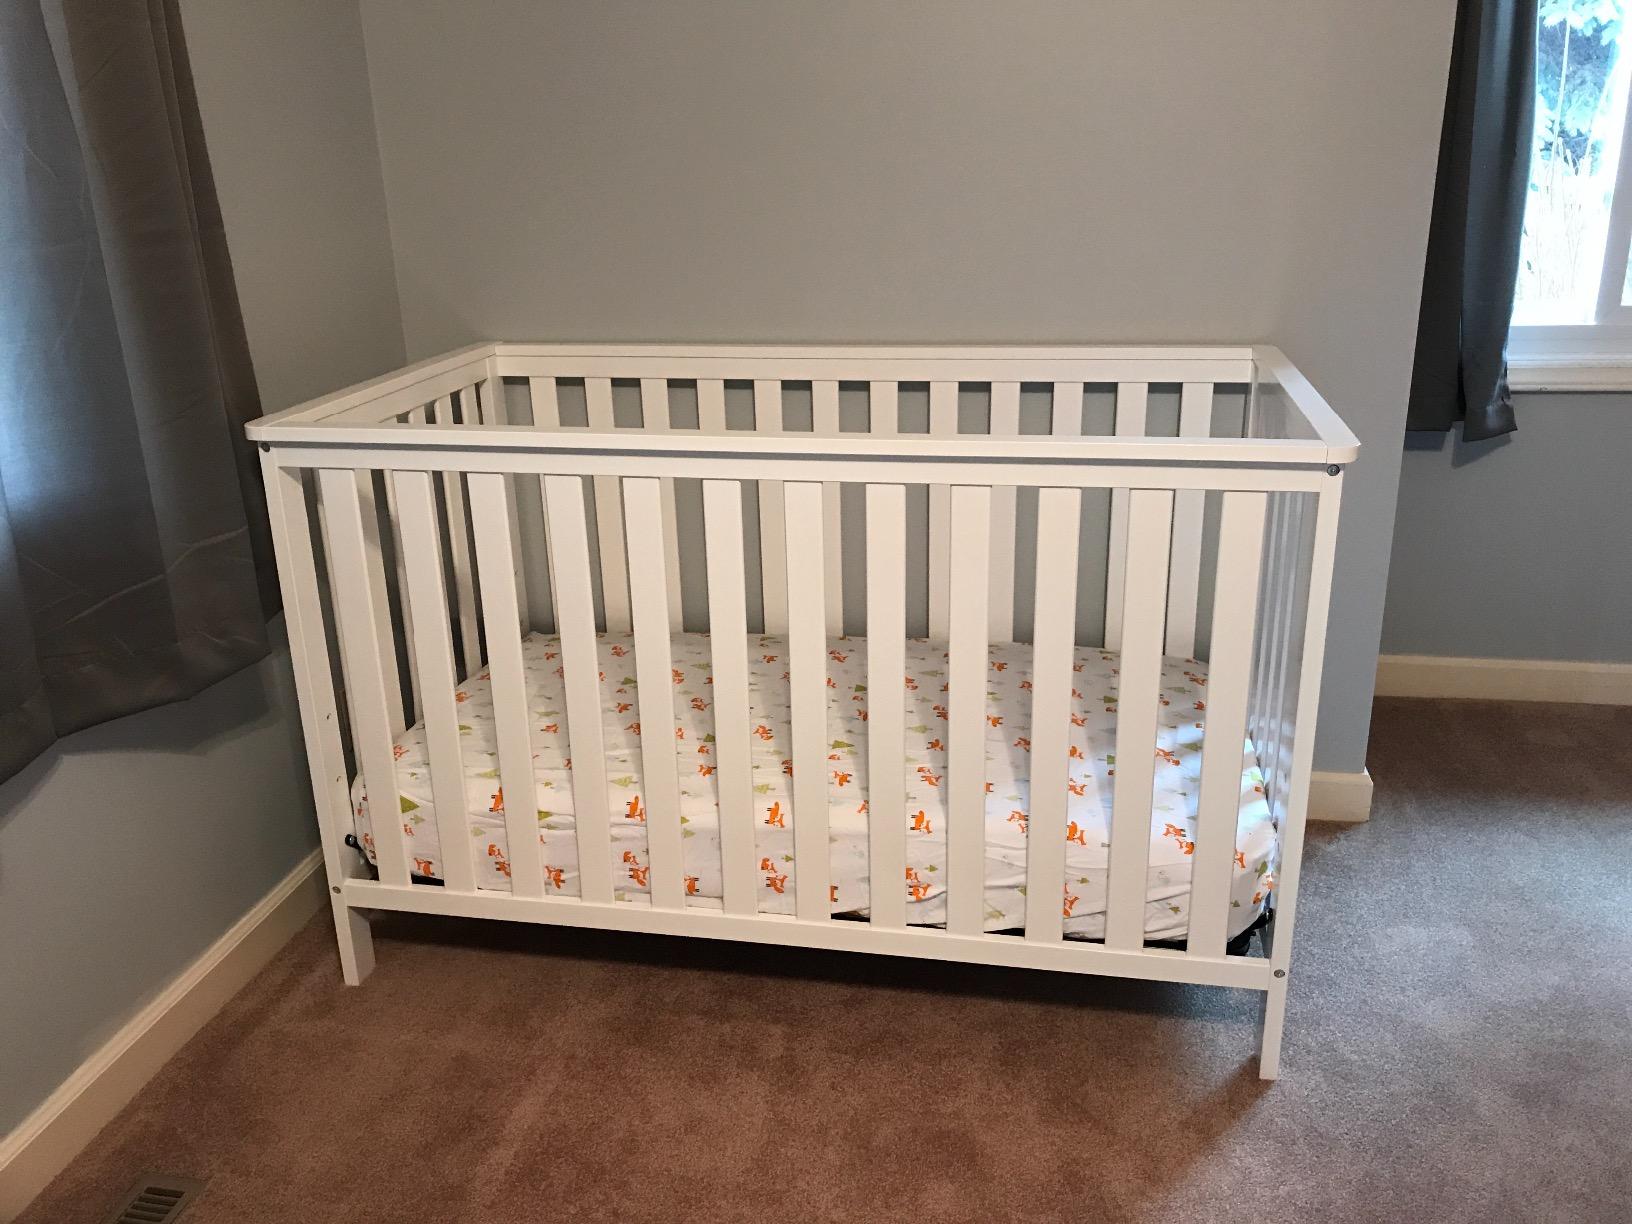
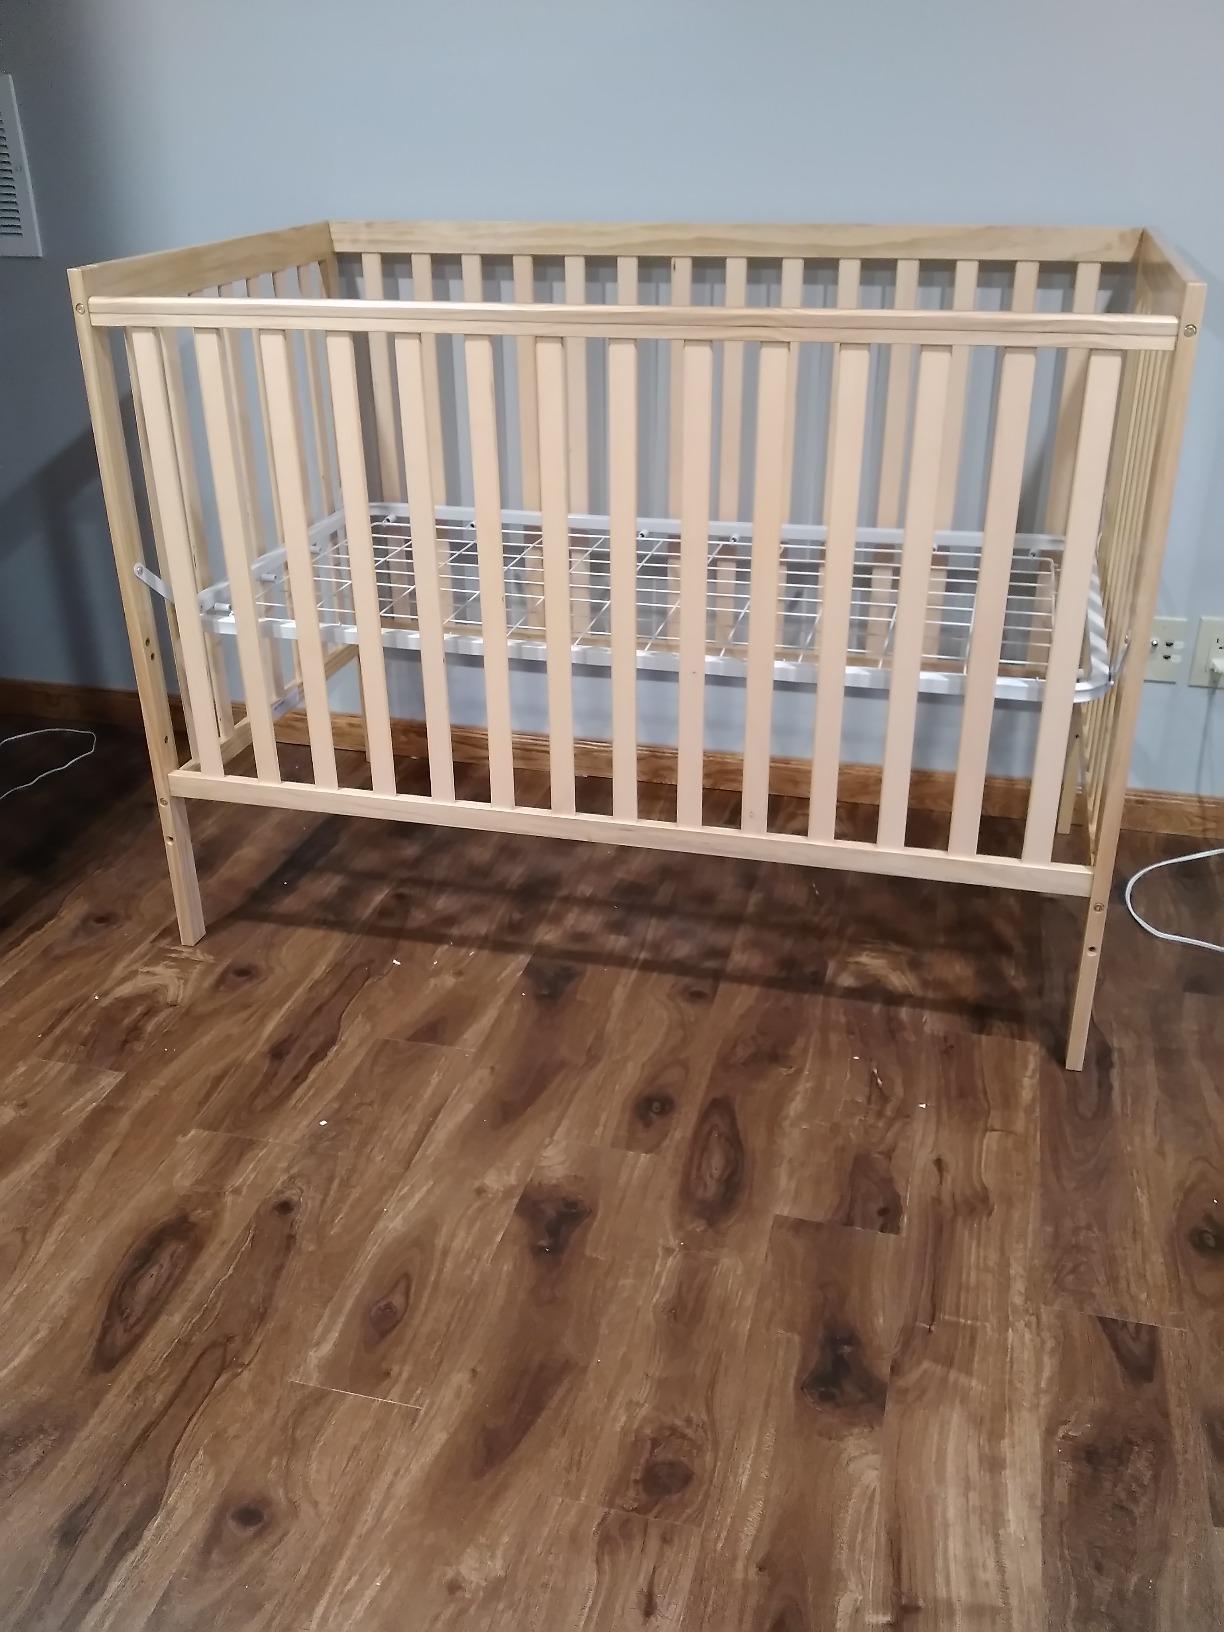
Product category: products_crib
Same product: no